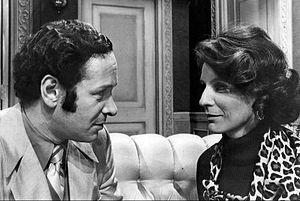
Joanna Miles est une actrice américaine, née le 6 mars 1940 à Nice.